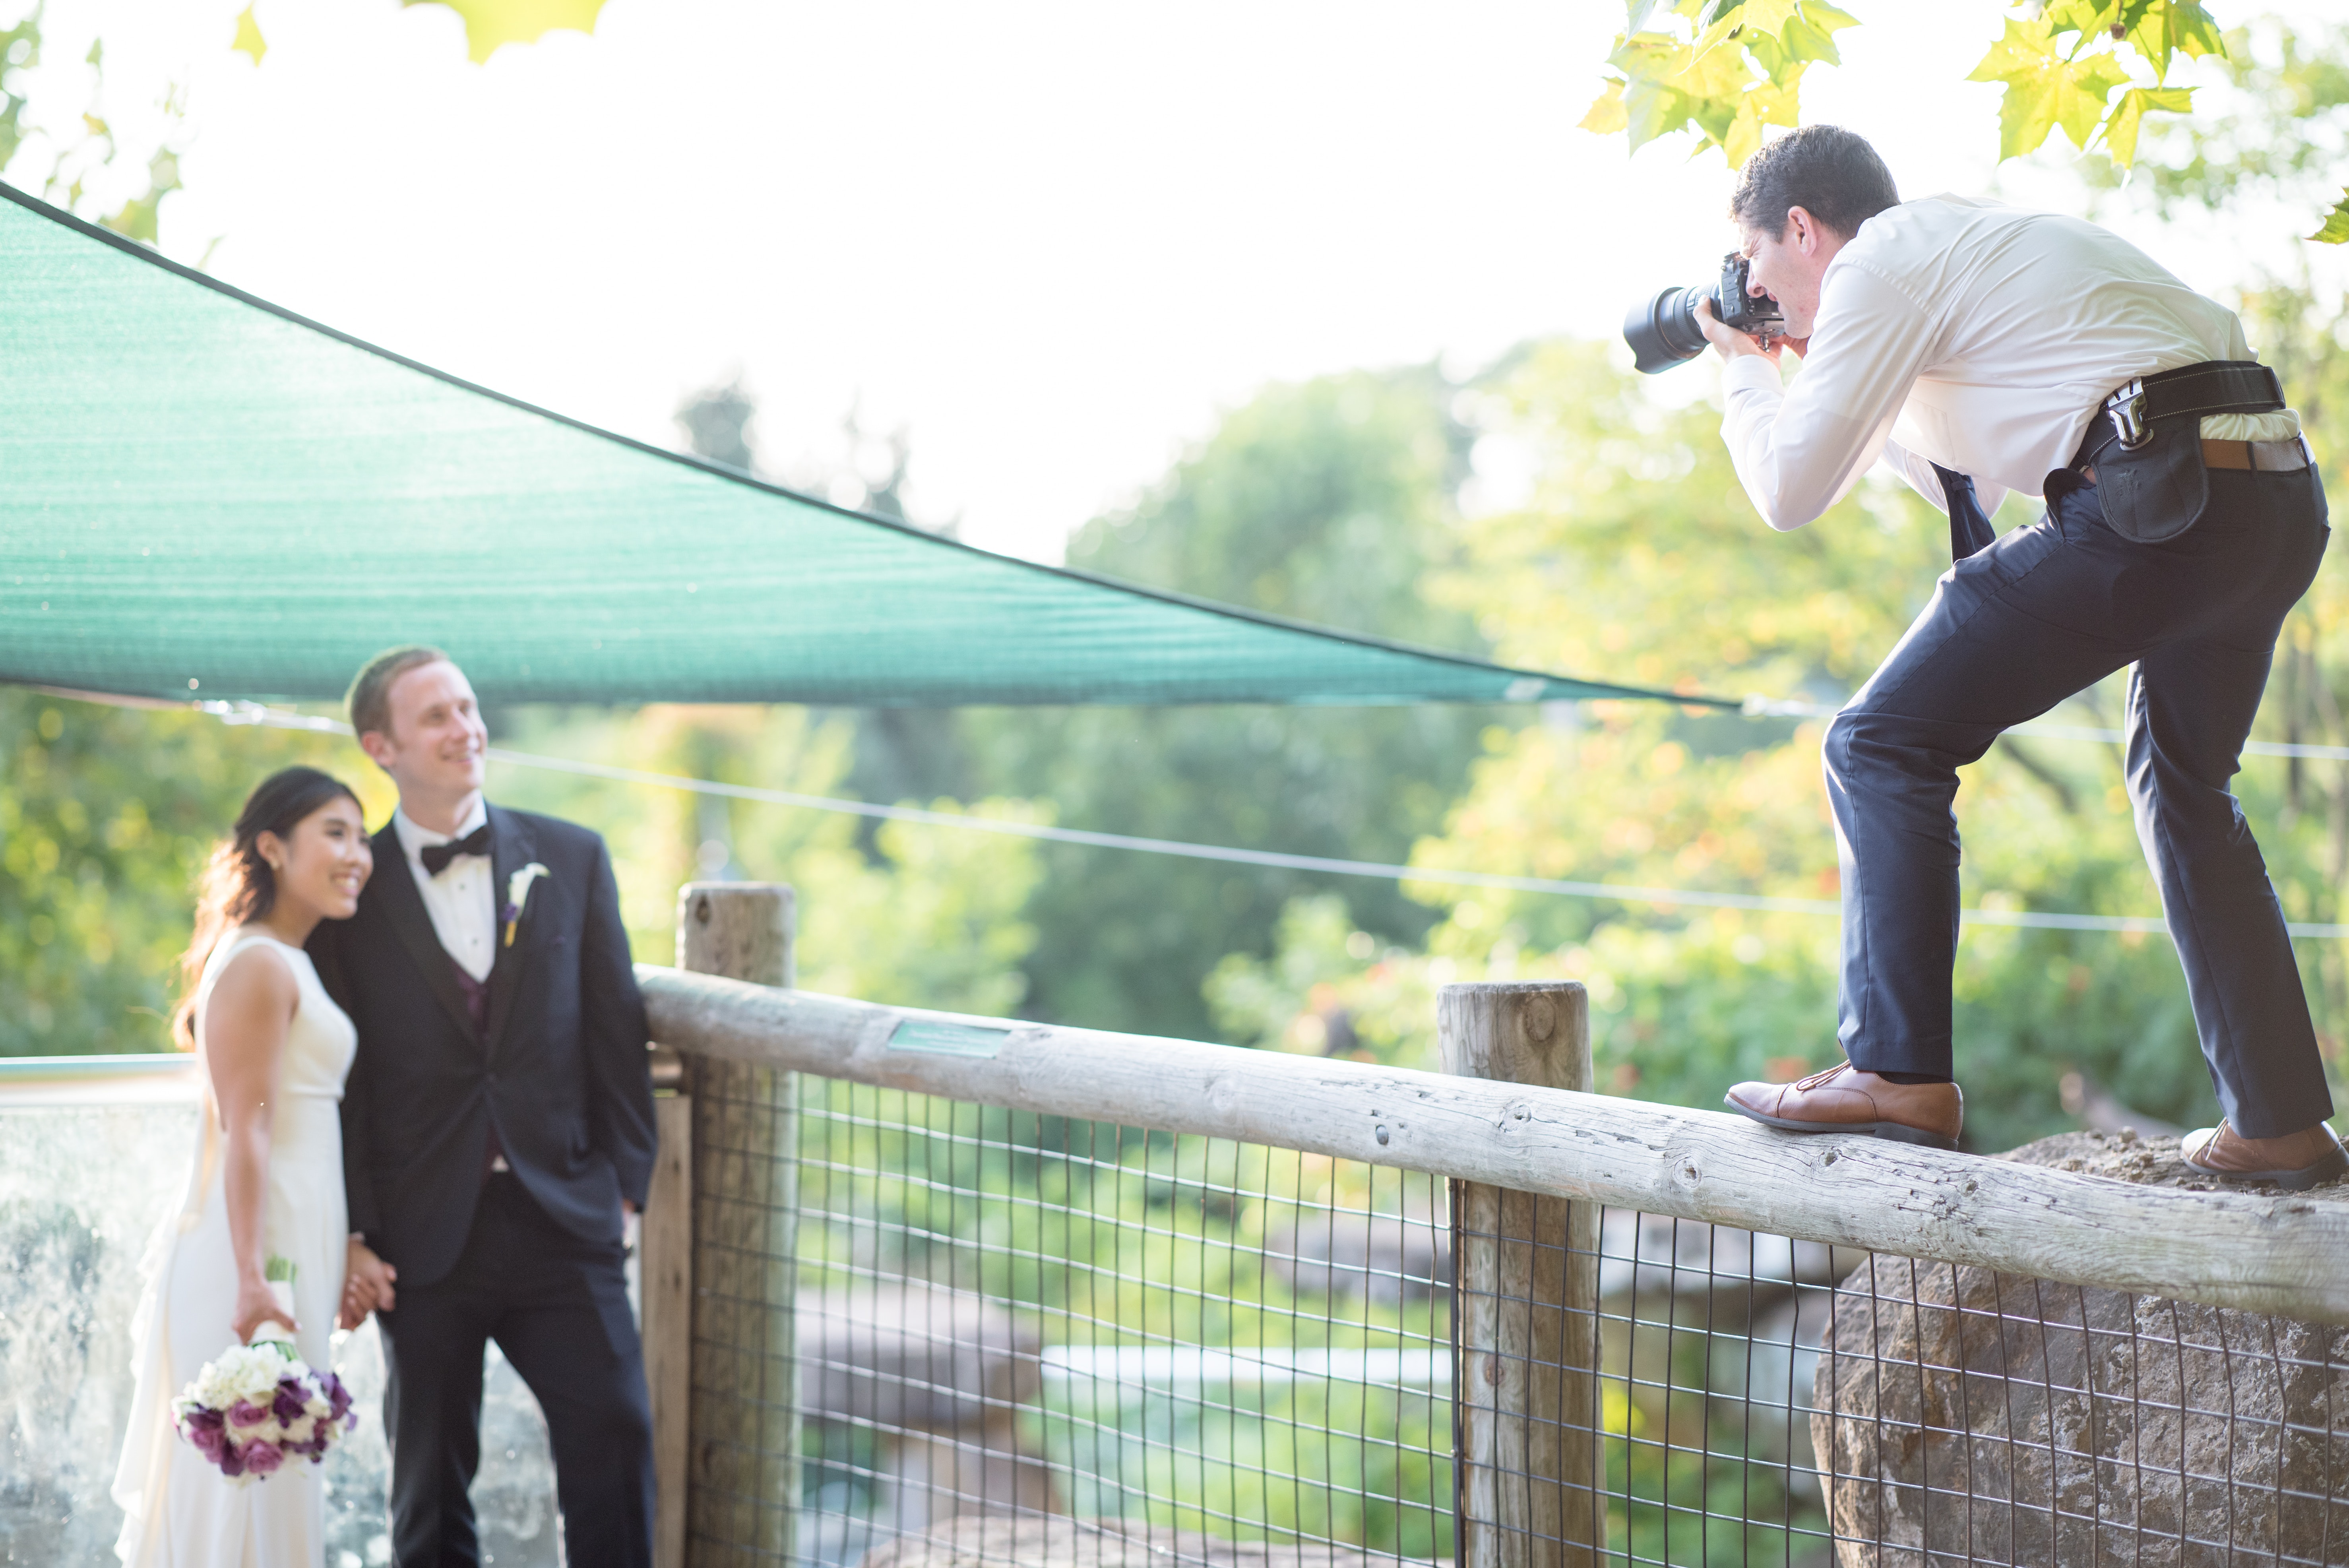
photograph, man, male, event, ceremony, photography, wedding, groom, fun, tree, bride, recreation, plant